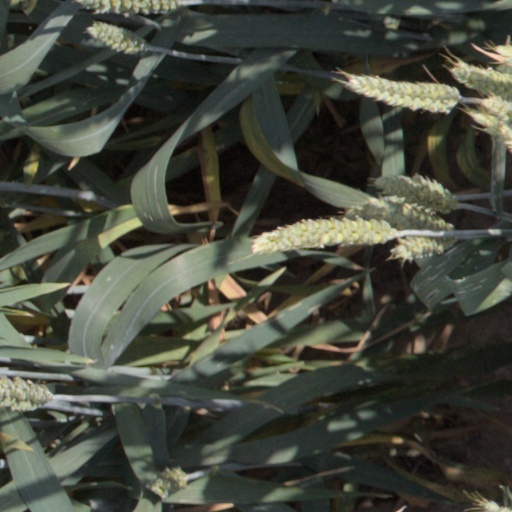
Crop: wheat